Annales (Ennius)

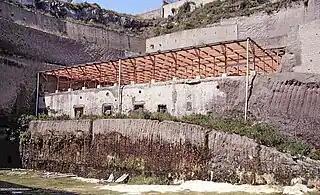
Fragments of the "Annales" have been found in the Villa of the Papyri ("pictured") in the ruins of Herculaneum (2000).

Over time, almost all of the work has been lost, and today only around 620 complete or partial lines remain, largely preserved in quotations by other authors (primarily Cicero, Festus, Nonius, and Macrobius). Papyrus fragments of the poem were also found in the Villa of the Papyri in the ruins of Herculaneum.